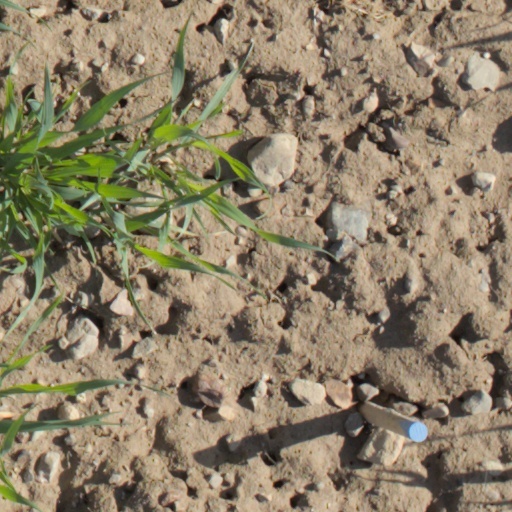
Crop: wheat